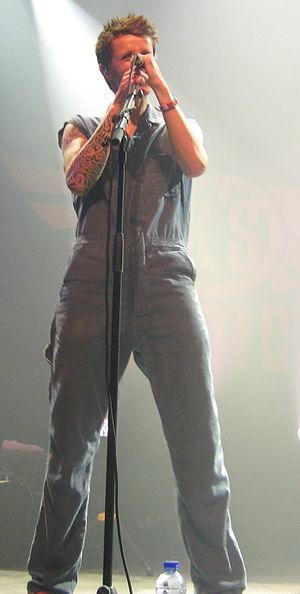
Sam Bettens est un chanteur belge connu notamment grâce au groupe K's Choice.